Kogelberg Sandstone Fynbos

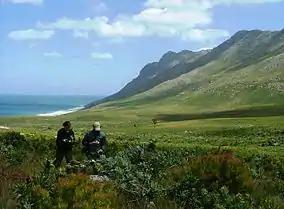
Kogelberg Sandstone Fynbos in the Kogelberg Biosphere Reserve

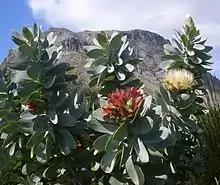
A "Waboom" tree ("Protea nitida") growing in Kogelberg Sandstone Fynbos

Kogelberg Sandstone Fynbos is a critically endangered vegetation type occurring in the far south of the Western Cape, South Africa.